Cobra (video game)

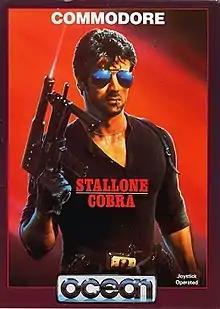

Cobra is a 1986 platform game based on the film of the same name. It was developed and published by Ocean Software, and was released in Europe for Amstrad CPC, Commodore 64 (C64), and ZX Spectrum. By 1990, it received a budget re-release.